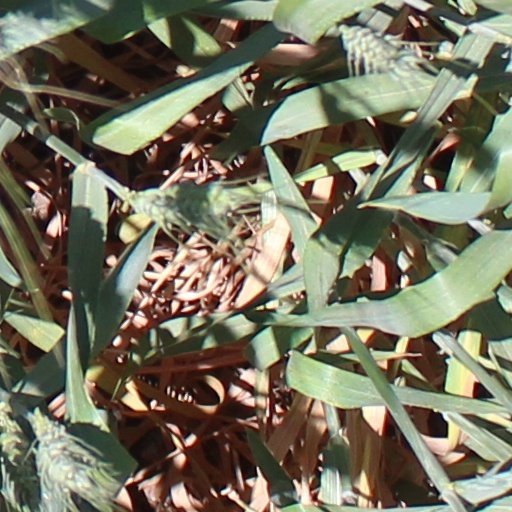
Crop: wheat